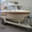
Label: ship